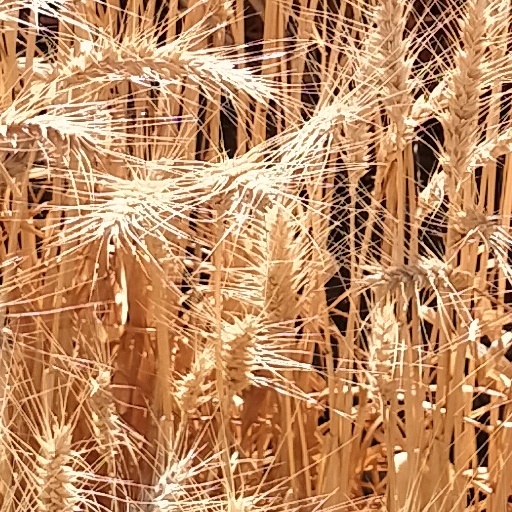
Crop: wheat